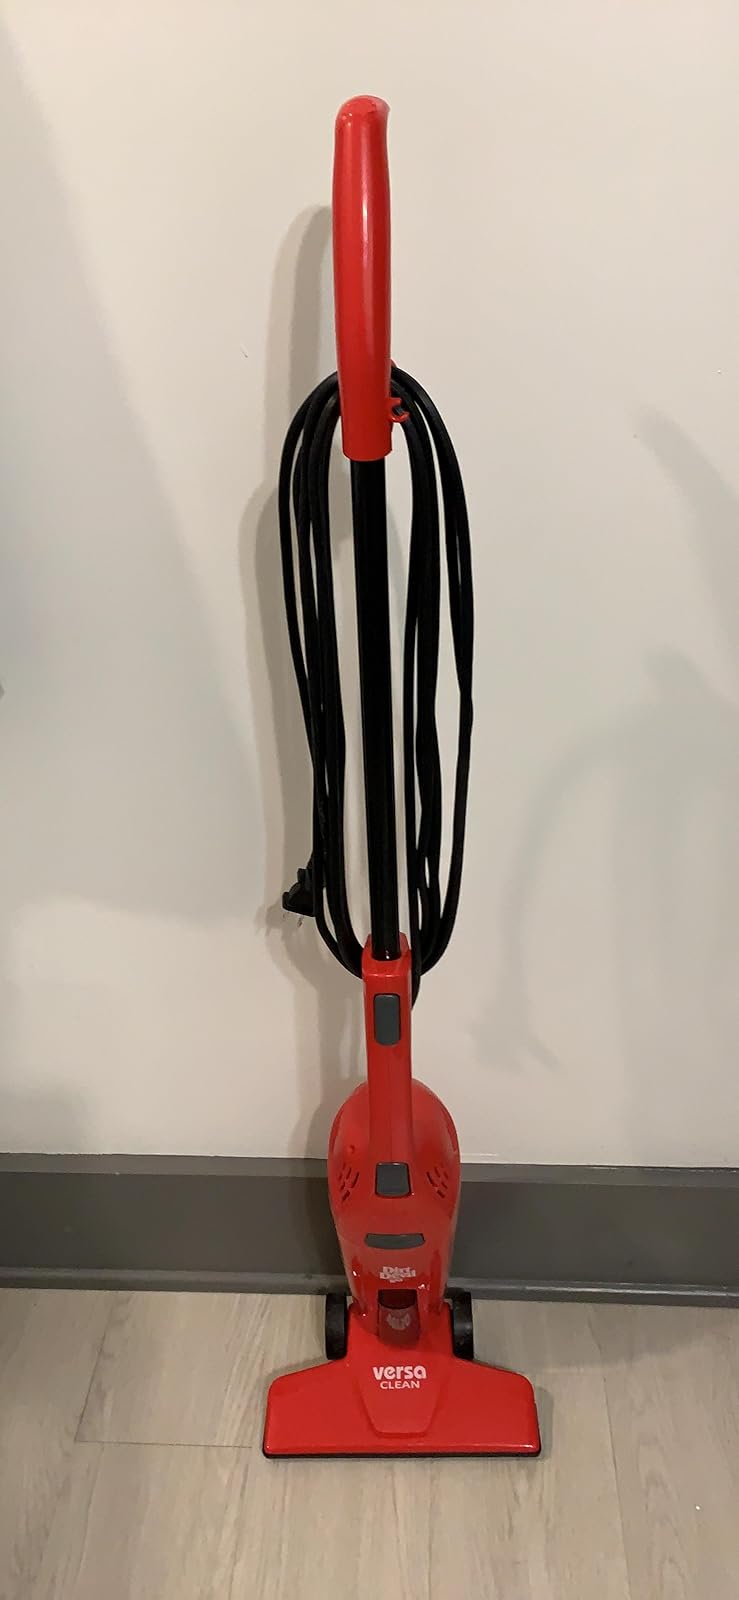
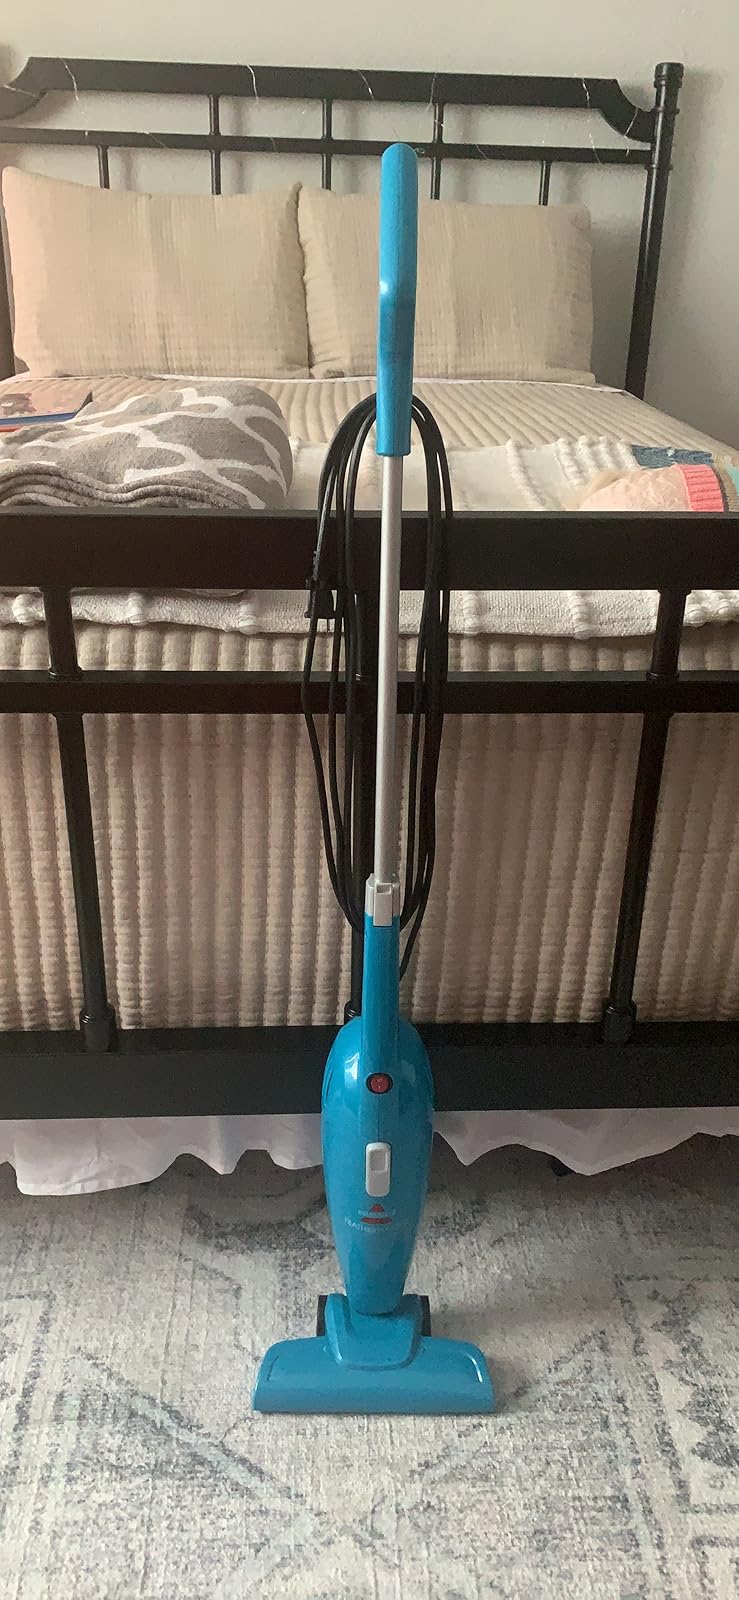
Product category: items_vacuum
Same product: no